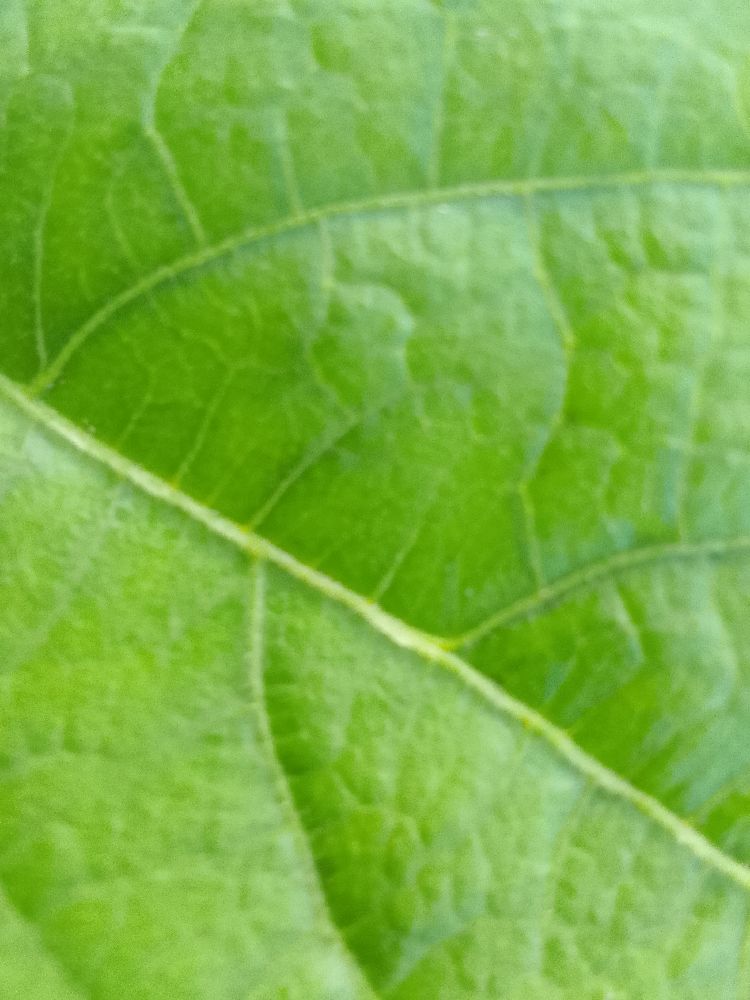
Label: healthy